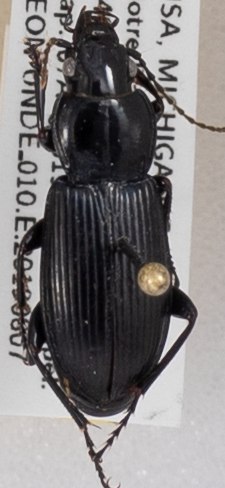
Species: Pterostichus melanarius melanarius
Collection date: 2019-08-07
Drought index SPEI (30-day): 0.582
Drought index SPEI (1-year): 1.77
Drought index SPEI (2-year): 2.09